Military Court of Australia

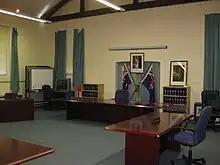
A court room used for Australian Defence Force legal proceedings at Victoria Barracks, Sydney

The Military Court of Australia was a proposed court of military justice for the Australian Defence Force. It would have replaced the previous Australian Military Court which was deemed unconstitutional by the High Court of Australia with legal grounding under Chapter 3 of the Australian Constitution. The structure of the court was drafted by the Australian Department of Defence and Attorney-General's Department and was introduced as a legislative bill to Parliament in 2012.